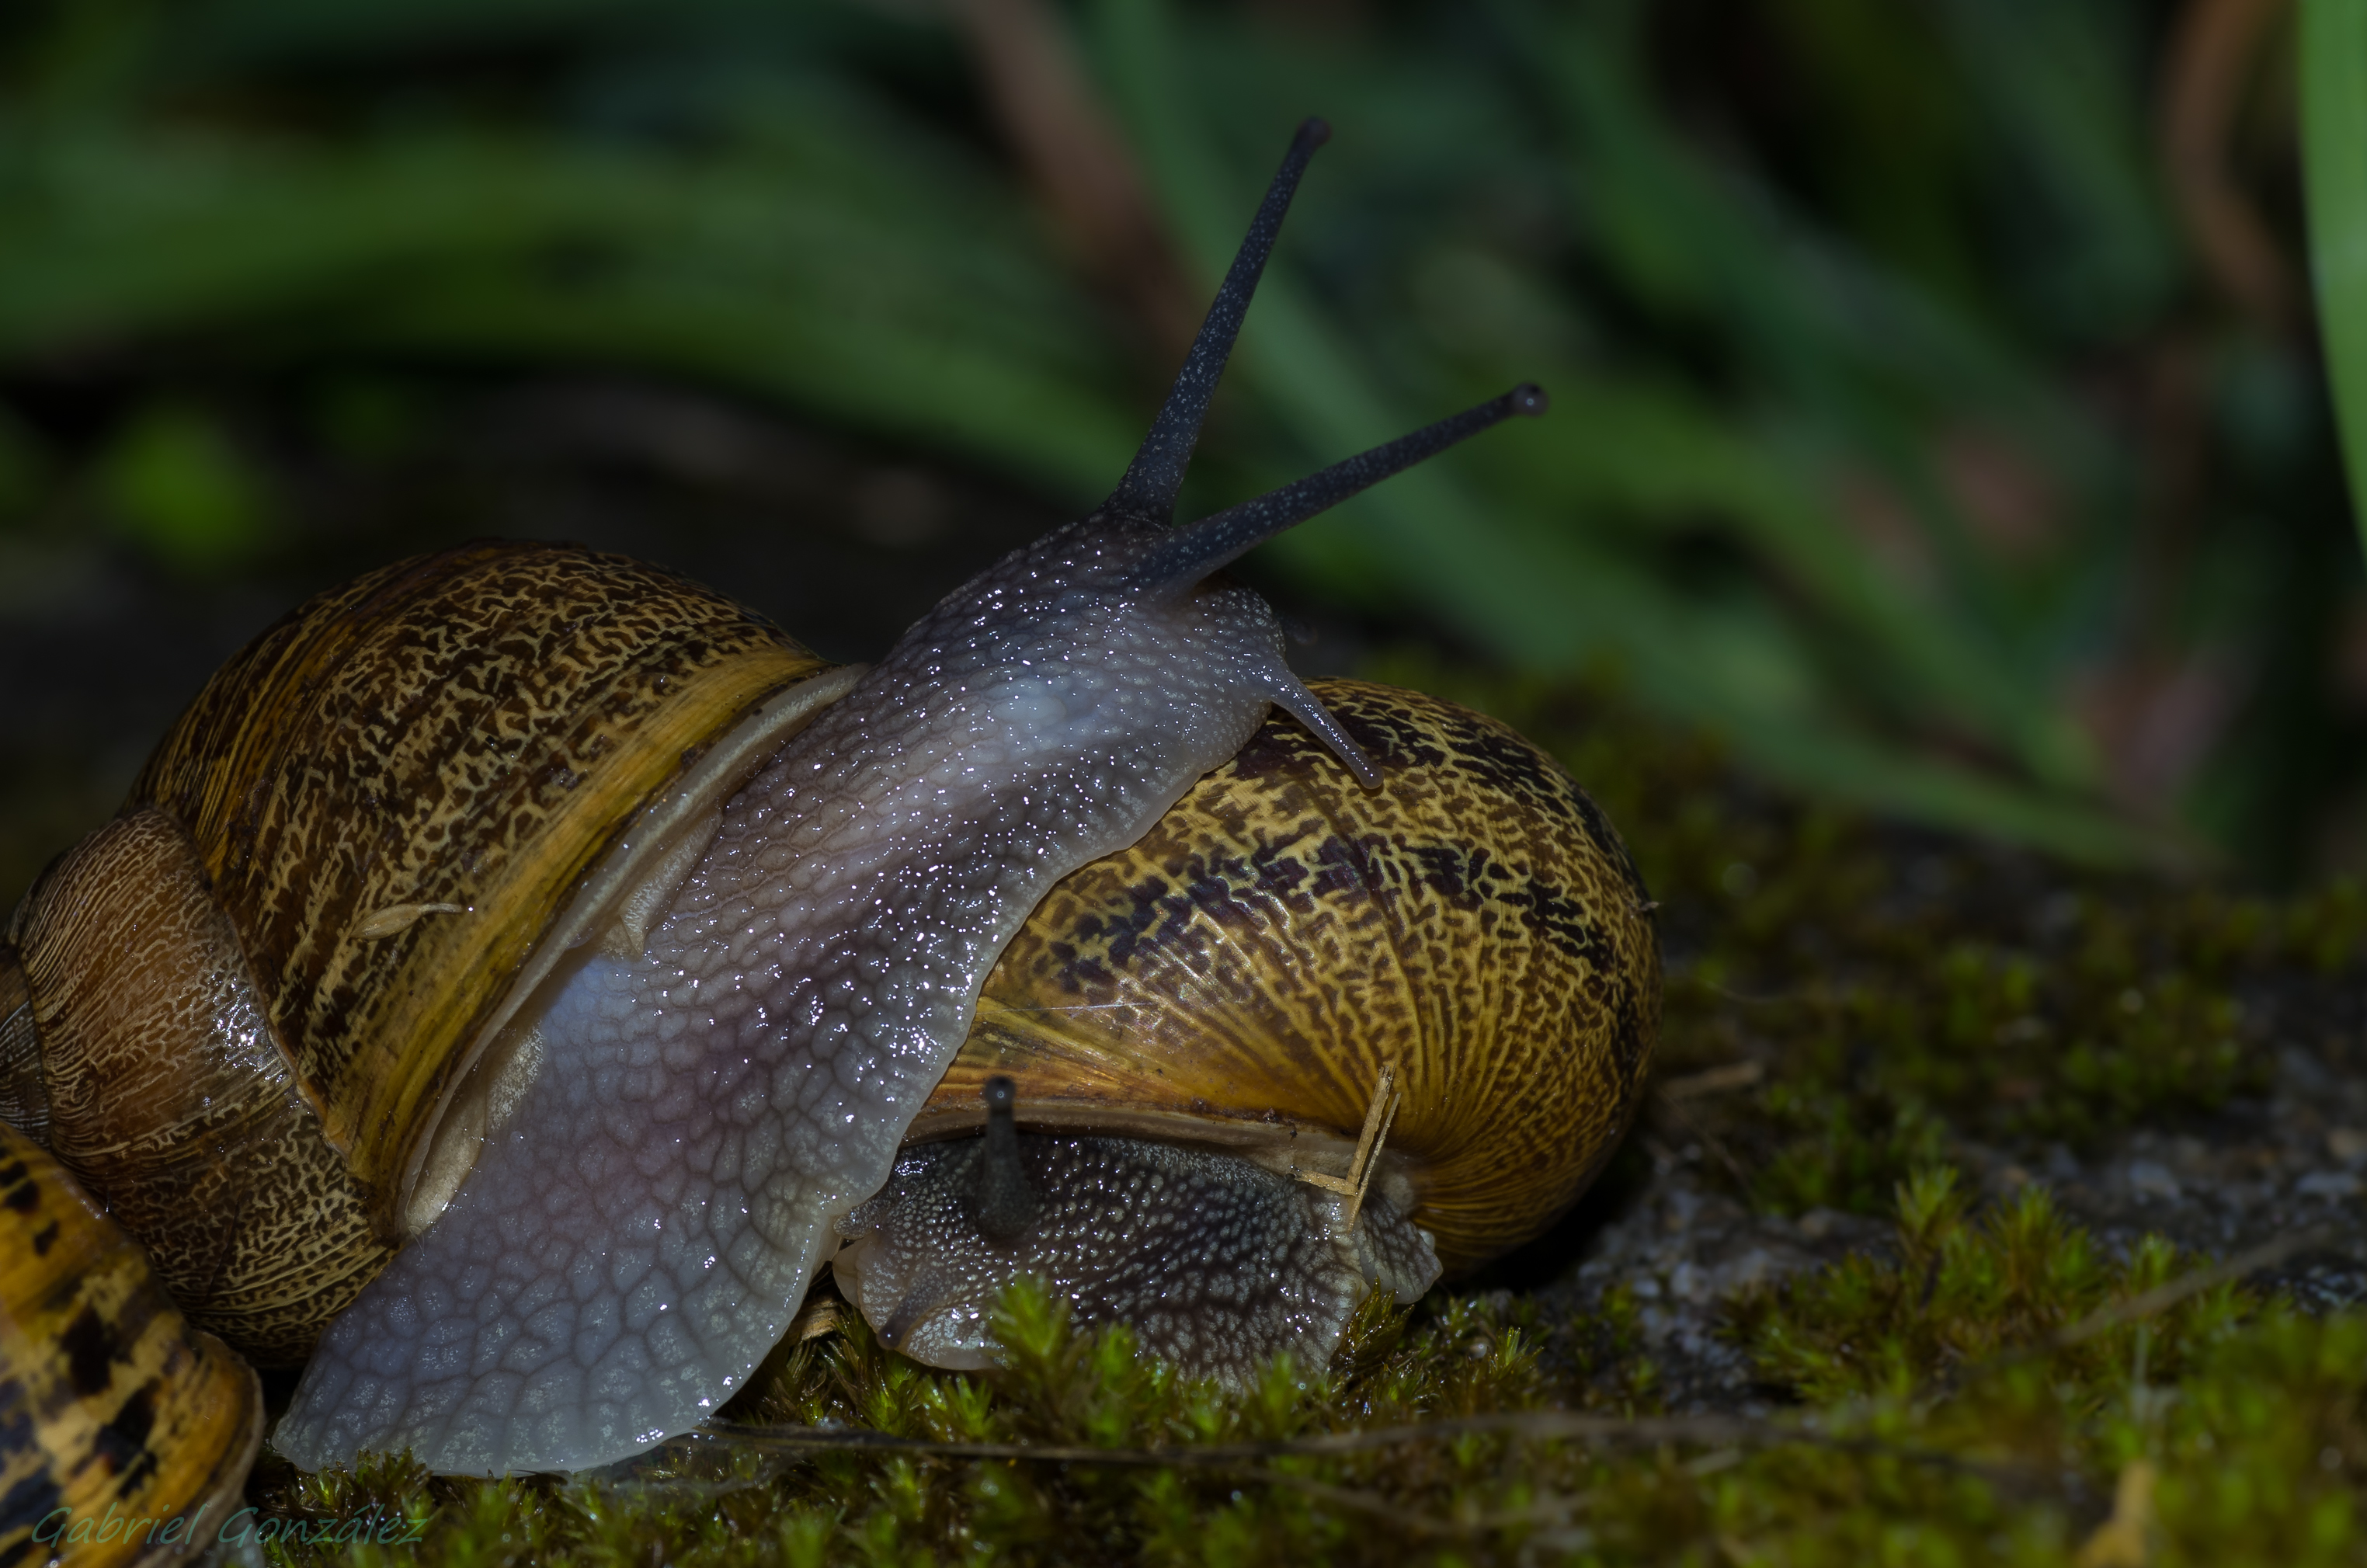
nature, wildlife, macro, fauna, invertebrate, close up, snail, animals, naturaleza, tamron90mm, molluscs, slug, snails, ggl1, gaby1, xovesphoto, animales, caracoles, pentaxk5, gphoto, macro photography, sea snail, marine biology, snails and slugs